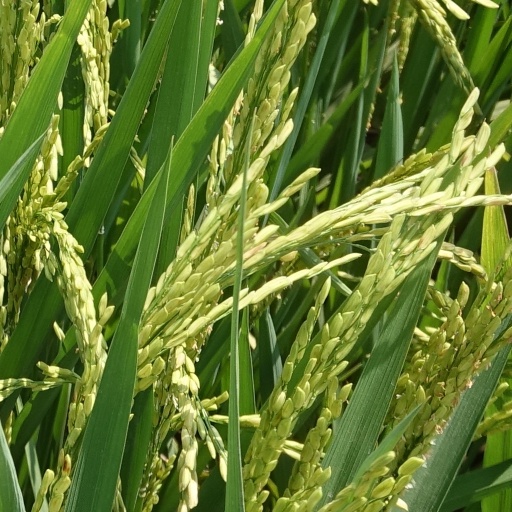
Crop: rice